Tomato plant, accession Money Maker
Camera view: horizontal (90 deg, fisheye); turntable rotation: 210 degrees
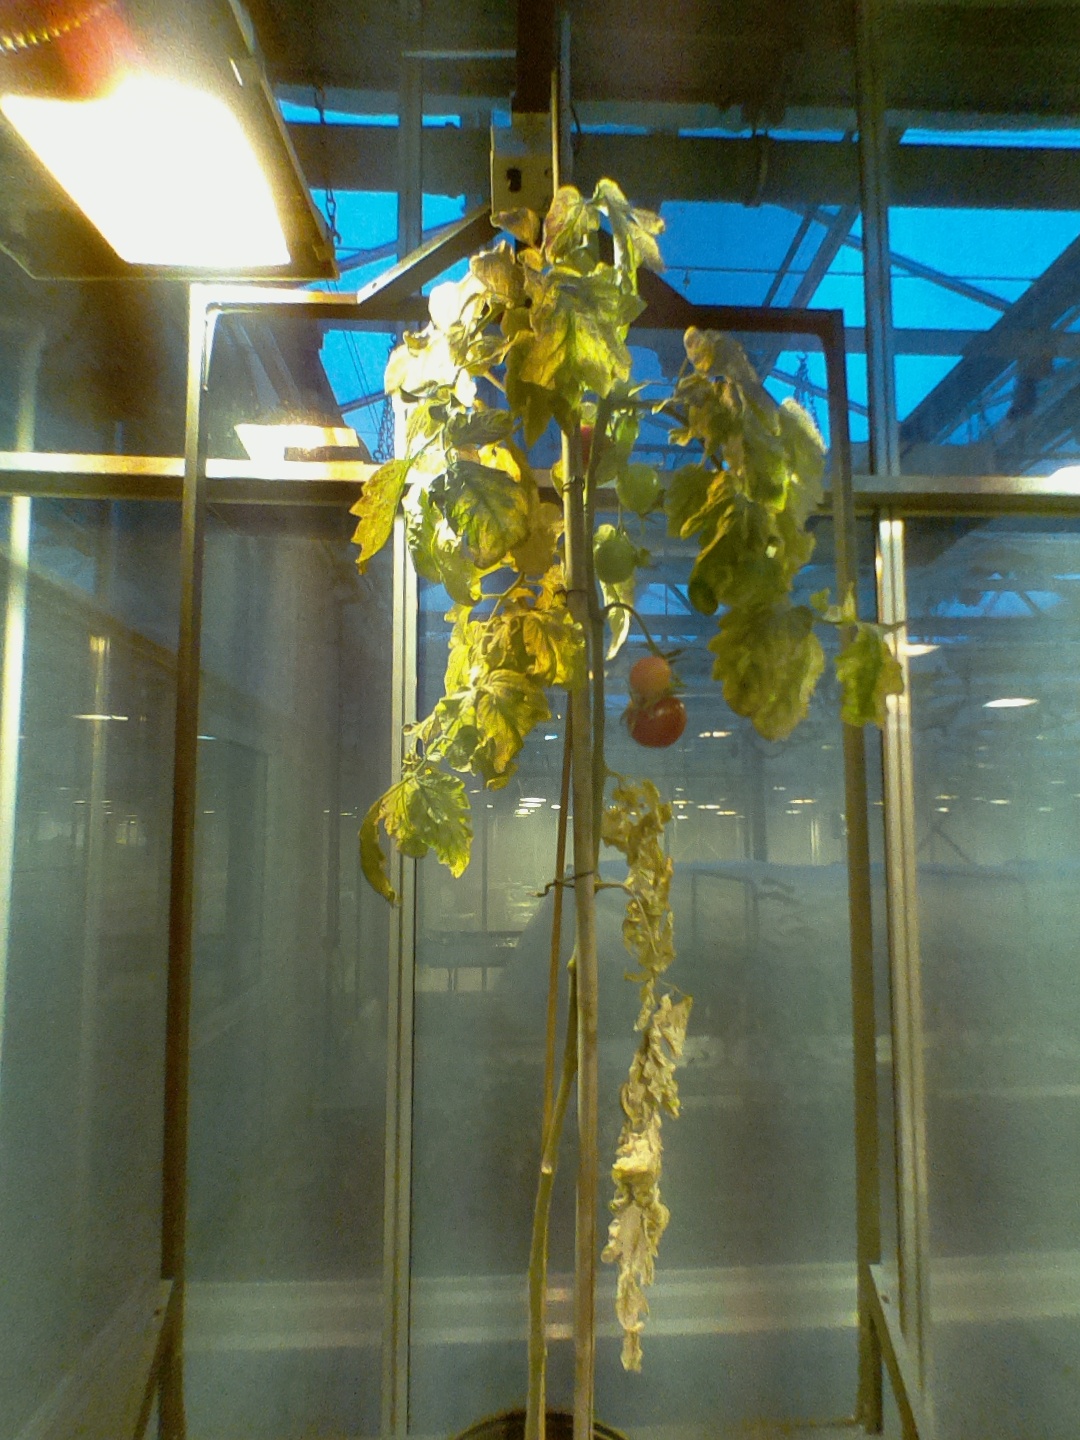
BBCH growth stage 85: 50%-60% of fruits show typical fully ripe color